History of Israel

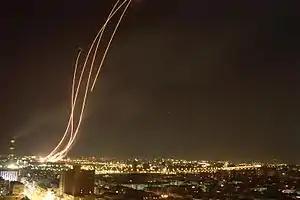
Patriot missiles launched to intercept an Iraqi Scud over Tel Aviv during the Gulf War

Following the ceasefire declaration, Britain released over 2,000 Jewish detainees it was still holding in Cyprus and recognized the state of Israel. On 11 May 1949, Israel was admitted as a member of the United Nations. Out of an Israeli population of 650,000, some 6,000 men and women were killed in the fighting, including 4,000 soldiers in the IDF (approximately 1% of the Jewish population). According to United Nations figures, 726,000 Palestinians had fled or were expelled by the Israelis between 1947 and 1949.